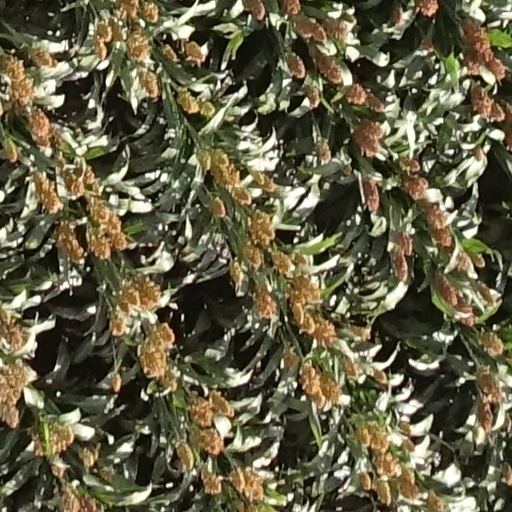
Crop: sorghum